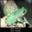
Label: frog